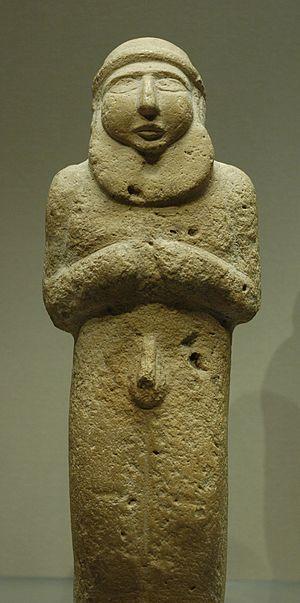
Statuette d'homme barbu, peut-être le roi-prêtre. Art mésopotamien, période d'Uruk.
Les conditions et mécanismes ayant présidé à l’apparition de l’écriture en Mésopotamie à la fin du IVᵉ millénaire av. J.‑C. sont généralement tenus pour acquis : avant de devenir un outil au service de la langue, l’écriture aurait été un simple système d’enregistrement, une sorte d’aide-mémoire à l’usage de quelques scribes dont la seule préoccupation était de conserver la trace d’opérations comptables toujours plus nombreuses et plus complexes, inhérentes à la gestion des premiers grands centres urbains.
La période d'Uruk est une période à la charnière entre la préhistoire et l'histoire de la Mésopotamie, qui couvre à peu près le IVᵉ millénaire av. J.-C. Comme son nom l'indique, elle a été identifiée à partir des fouilles archéologiques de la cité d'Uruk, en Basse Mésopotamie, qui ont livré pour cette période un ensemble monumental dépassant largement ce qui se faisait ailleurs à la même époque.